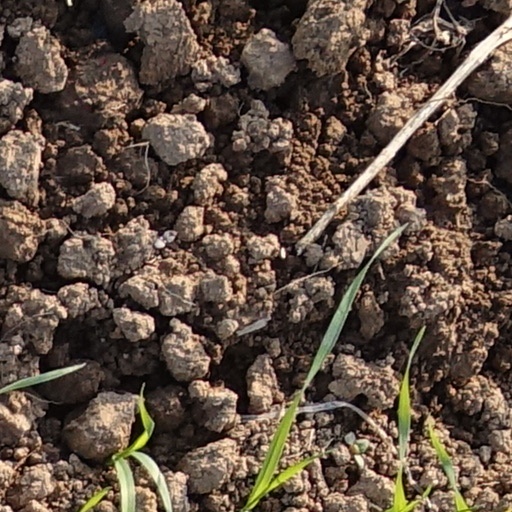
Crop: wheat